Hawthornden Castle

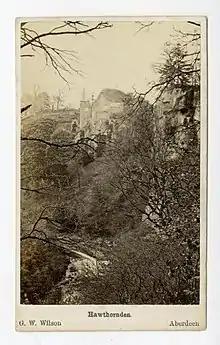
Hawthornden Castle - photographic print

The 16th century range is to the north, and is linked to the tower by a 16th-century wall, in which is the entrance. The range is of three storeys and an attic, and was originally harled. The renaissance-style doorway is of later date, as is the iron knocker with the initials of Sir William Drummond (the son of the poet) and his wife, Dame Barbara Scott. There are three gunports around the doorway, with a fourth in the tower. The last addition to the castle was a single-storey range to the west, built in the late 18th or early 19th century.